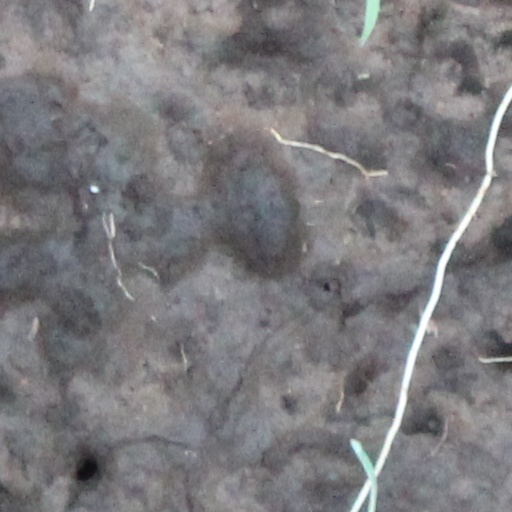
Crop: wheat